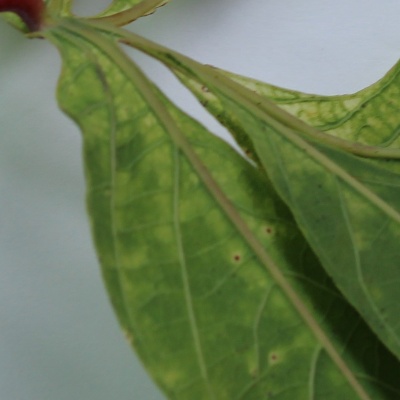
Crop: Cassava
Condition: mosaic